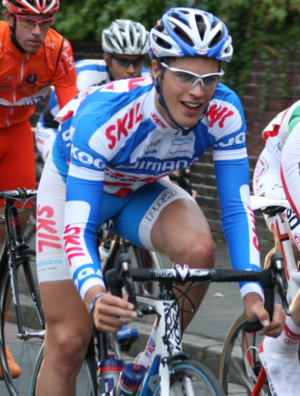
Steve Houanard lors du Guidon d'or hellemmois